Brigham Young Winter Home and Office

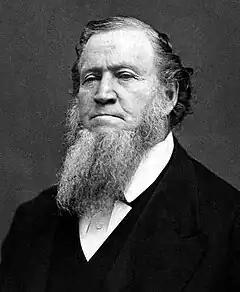
Brigham Young in 1870, three years before he started to use his winter home.

Brigham Young was a tradesman from Vermont who converted to the LDS Church in 1830. Joseph Smith, founder of the church, named Young to the first Quorum of the Twelve Apostles and then, in 1839, appointed him quorum president, a high-level position in church leadership. In 1844, a mob killed Smith, resulting in the succession crisis, in which several men claimed the right to lead the church.